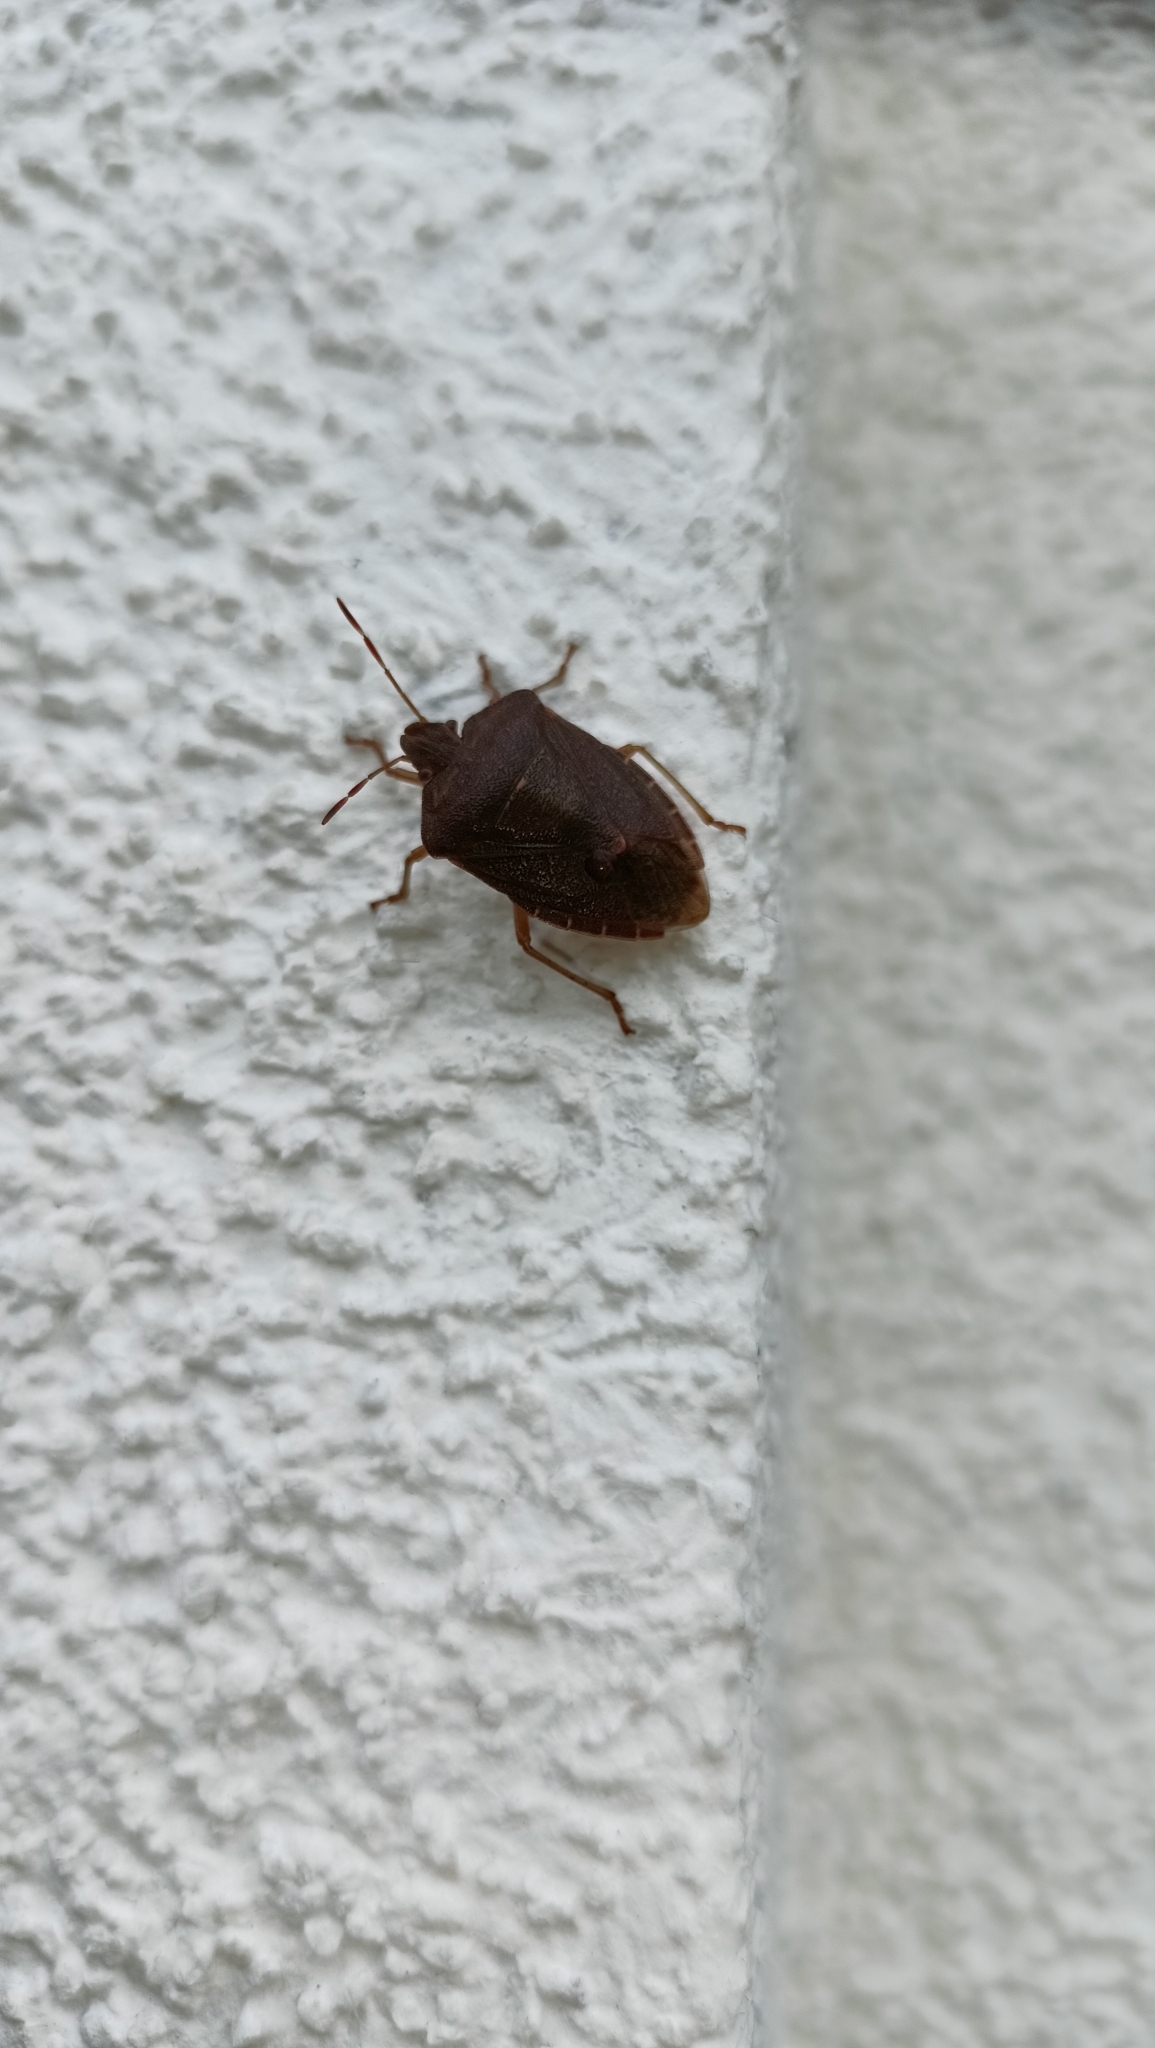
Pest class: stink_bug